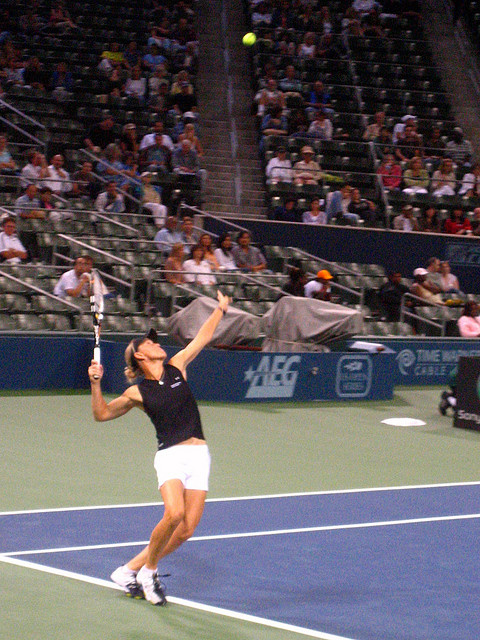
một người phụ nữ đang chuẩn bị giao quả bóng tennis